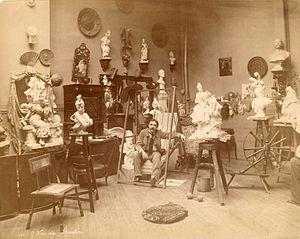
Edmond Bénard, né le 15 mars 1838 à Paris, et mort le 7 novembre 1907, est un photographe et éditeur d'art français.
Georges Van der Straeten, en 1856 né à Gand, et mort dans la même ville en 1928, est un sculpteur belge.